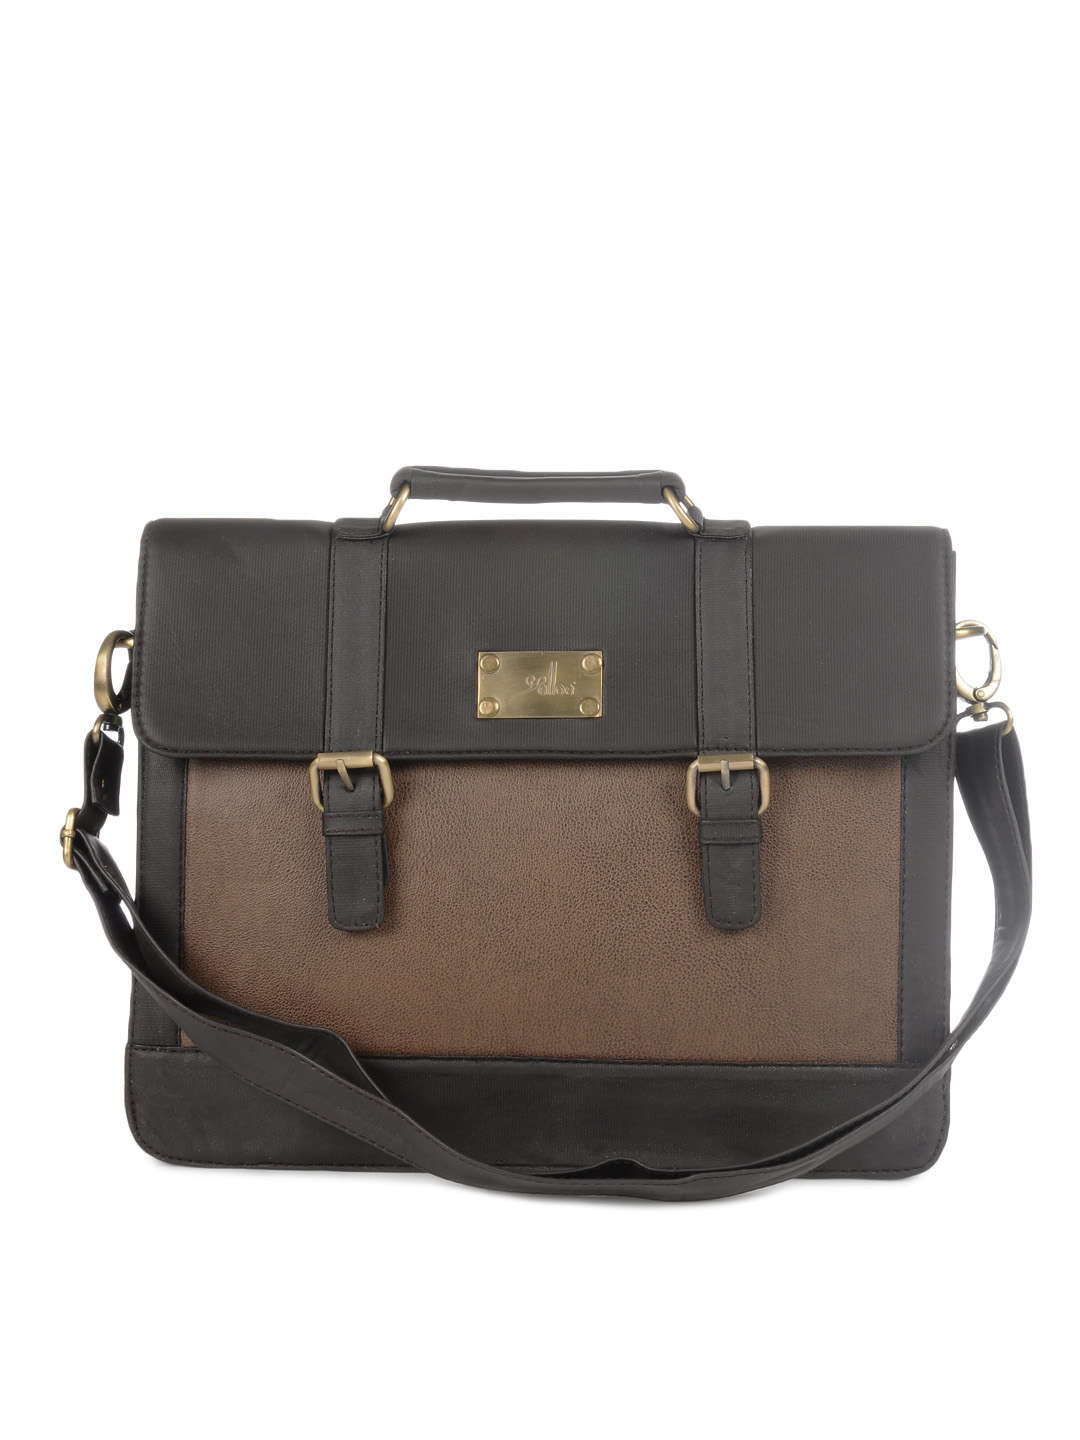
Yelloe Men Laptop Bag/Document Holder
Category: Accessories / Bags / Laptop Bag
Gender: Men
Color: Brown
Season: Summer 2012
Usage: Casual